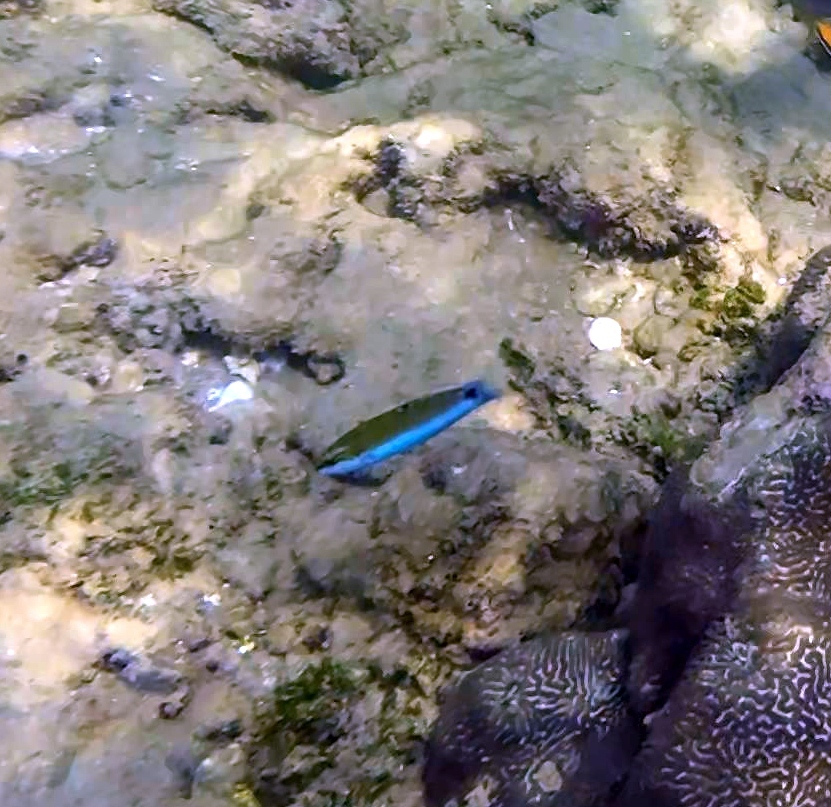
Thalassoma lunare (Moon Wrasse)